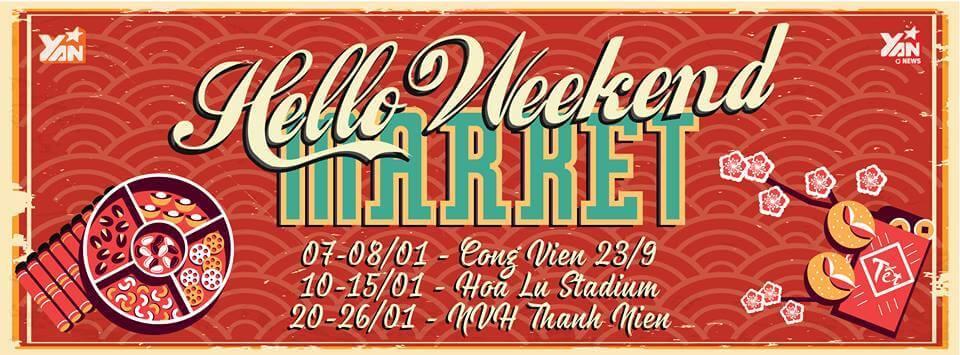
có một phong bao lì xì xuất hiện ở bên phải của bức tranh